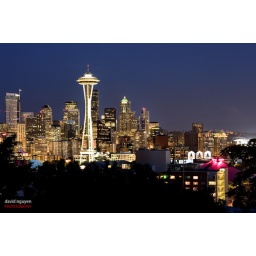
A little blue in the sky